FC UTA Arad

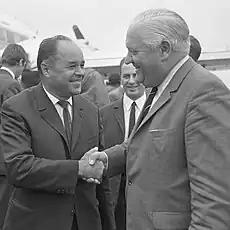
Nicolae "Coco" Dumitrescu (left), former player and manager of UTA.

UTA Arad did not play in this league because after an assignment agreement with Liberty Salonta, UTA took the place of Liberty in Liga I and vice versa in the Liga III.